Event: Nepal Earthquake
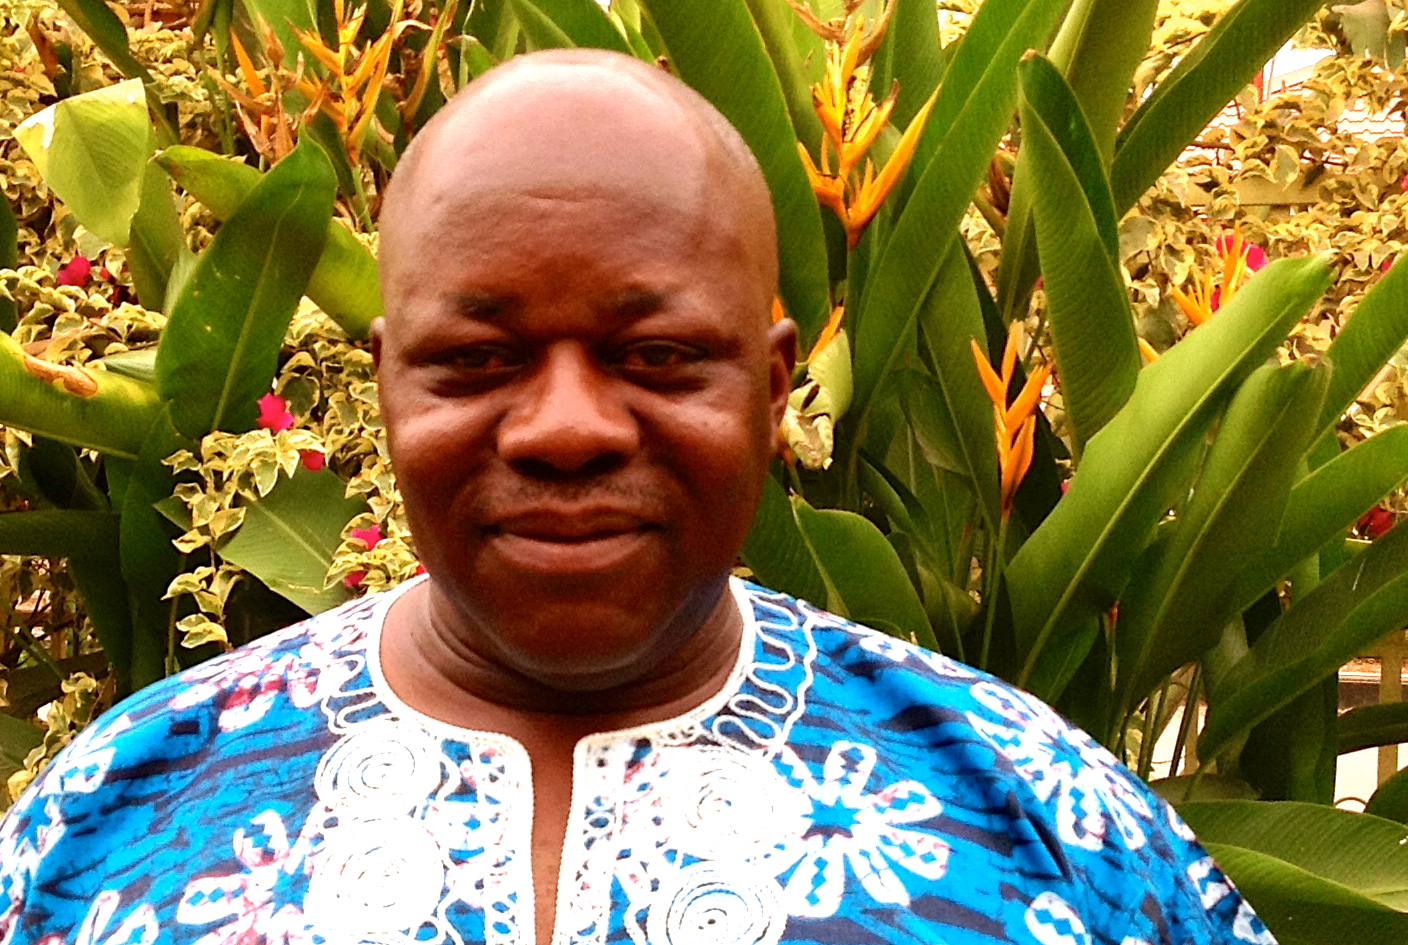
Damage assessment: no_damage